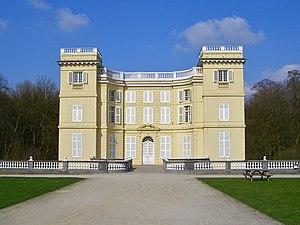
Château d'Ursel à Hingene (comm. de Bornem, prov. d'Anvers), Belgique.
Cette page regroupe l'ensemble des monuments classés de la ville de Bornem dans la province d'Anvers en Belgique.
Hingene est une section de la commune belge de Bornem située en Région flamande dans la province d'Anvers.